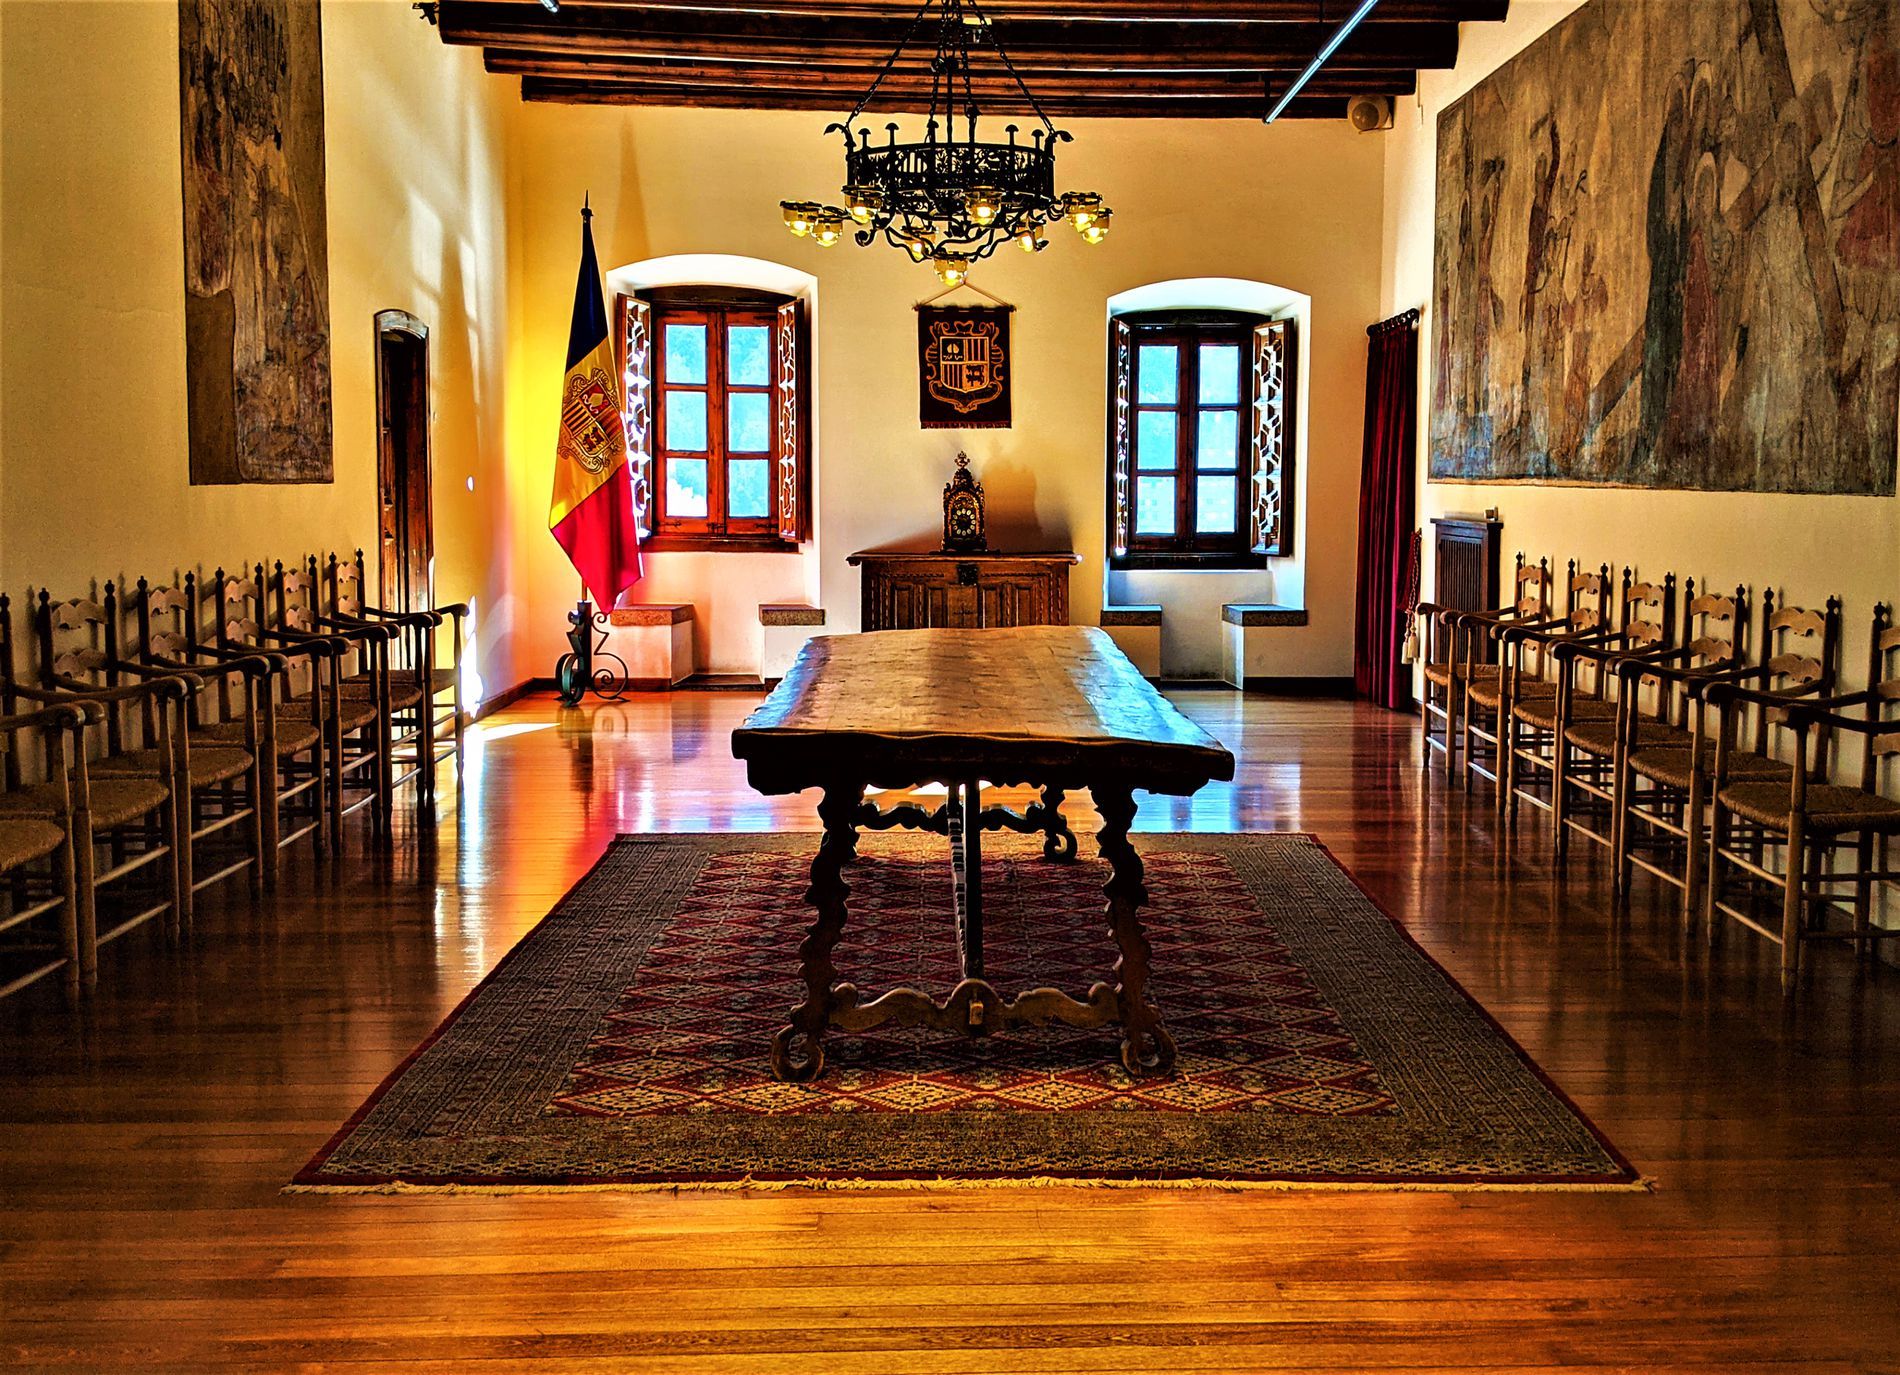
historic council room
A beautifully preserved historic council room featuring a long antique wooden table placed at the center over a classic patterned rug. The space is framed symmetrically by rows of wooden chairs along the walls, under high wooden-beamed ceilings. Soft daylight pours through the arched windows, highlighting the polished wooden floor.
Straight on eye level shot ,the camera is positioned directly facing the table, centered perfectly in the room at eye level. in a color palette of deep browns, warm ambers, muted reds, golden yellow accents and soft natural light blues ,This creates a balanced, symmetrical composition that highlights the formal, classic, and elegant atmosphere of the space.
Labels: Floor, Flooring, Wood, Indoors, Interior Design, Hardwood, Chandelier, Lamp, Architecture, Building, Dining Room, Dining Table, Furniture, Room, Table, Home Decor, Rug, Bicycle, Transportation, Vehicle, Foyer, Prayer, Living Room, Chapel, Church, Altar, wooden table, flag, chandelier, medieval chairs, carpet, Windows, council room, windows, Council room, paintings, antique furniture, Antique furniture
Camera: Google Pixel 2 XL
Aperture: F1.8
Exposure: 1/101 sec
ISO: 46
Focal length: 4.5 mm